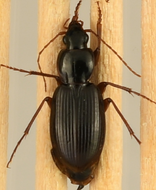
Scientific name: Synuchus impunctatus
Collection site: Harvard Forest Site (HARV), plot HARV_010